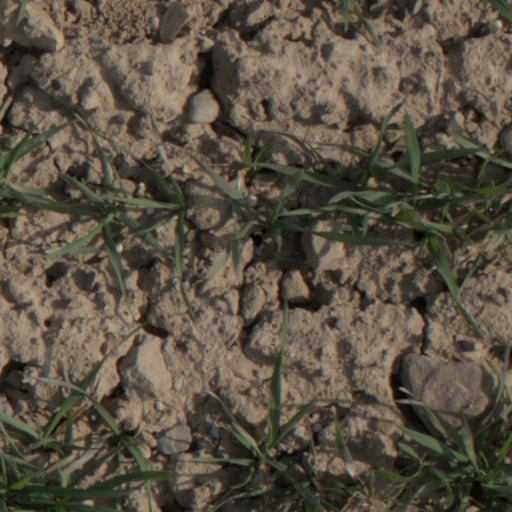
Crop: wheat